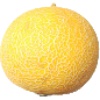
Label: Cantaloupe 1